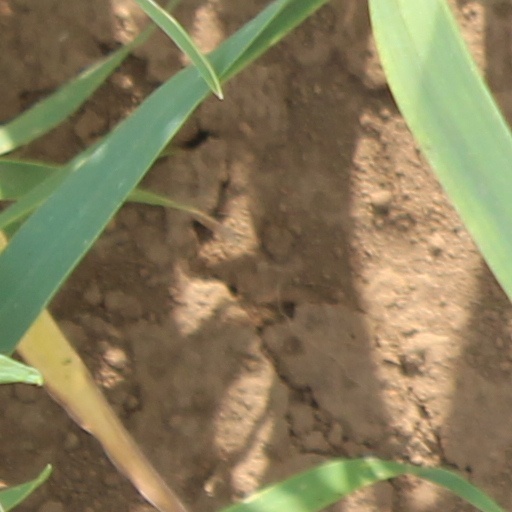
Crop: wheat